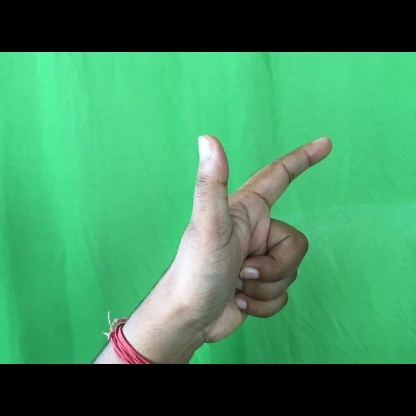
Mudra: Chandrakala